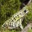
Label: frog